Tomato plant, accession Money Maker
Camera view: vertical (180 deg); turntable rotation: 150 degrees
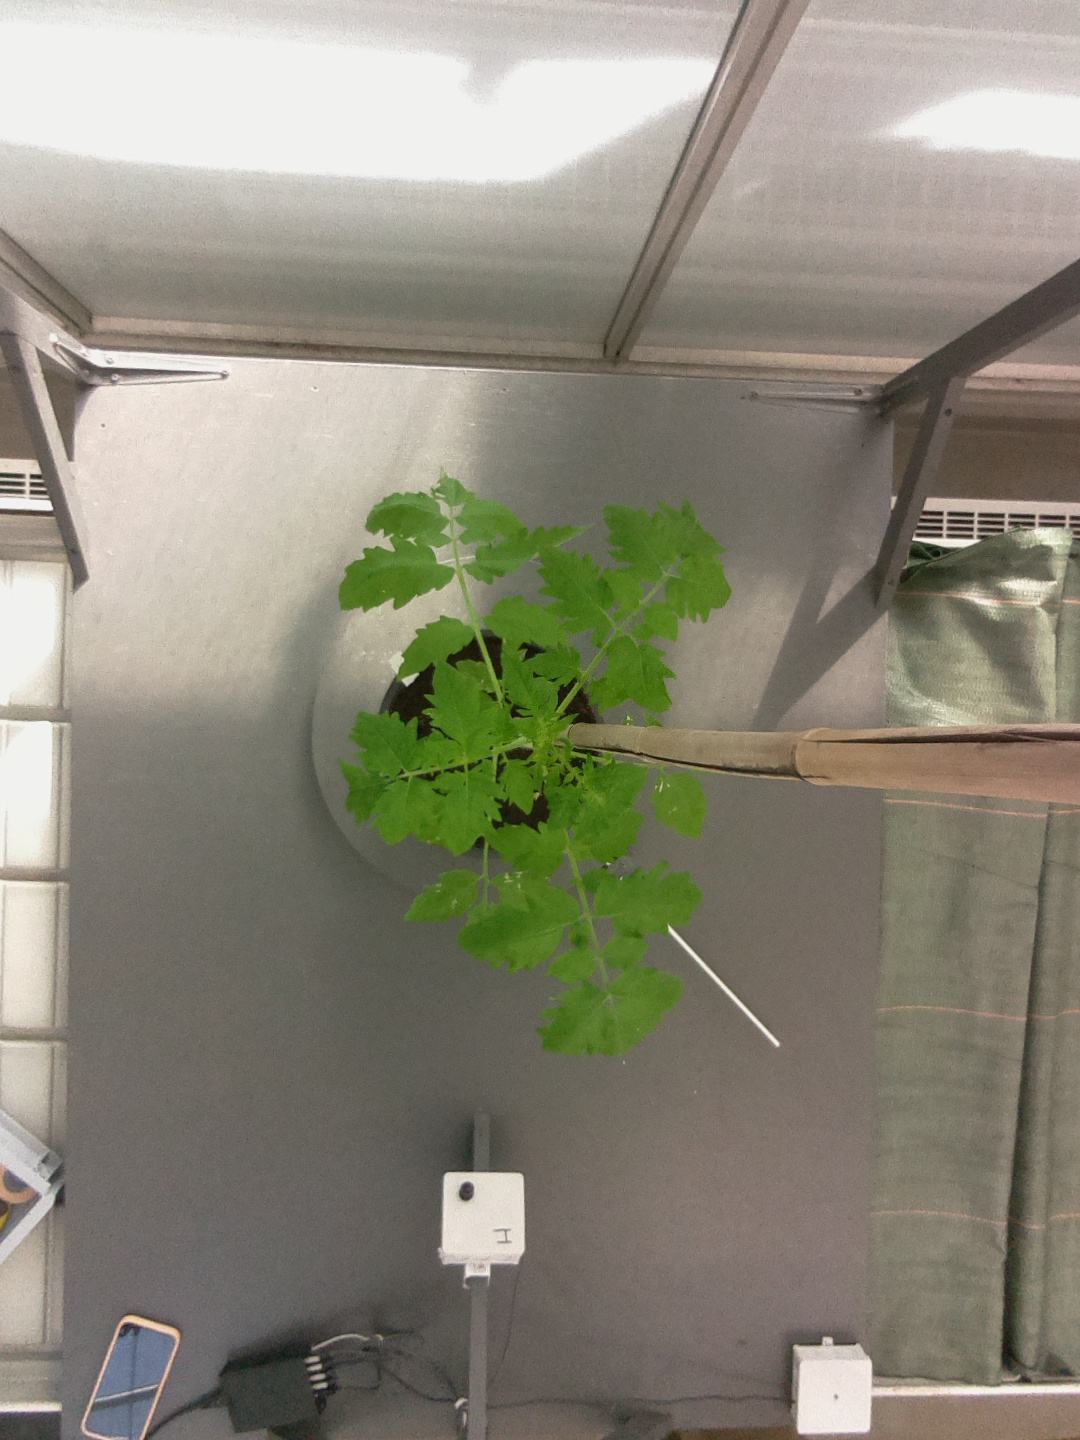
BBCH growth stage 14: 8 of true leaves visible